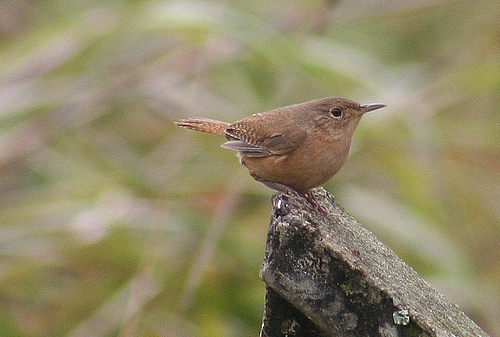
bird with brown and gray feathers, round eyes, and long pointy beak.
a tiny bird with an all brown body and a sharp pointy gray bill.
this is a small brown bird with large eyes and a large body compared to its head.
this bird is brown in color with a brown beak, and white eye rings.
this bird has a brown crown, a rounded belly, and a short bill
this bird has wings that are brown and has a rotund belly
this small bird has a short, pointed beak with a brown head and body, with short tarsus and feet.
as small tan bird with a sharp black bill
this bird has wings that are brown and has a fat bellya very small yet round bird that is mostly brown body.
Species: House Wren